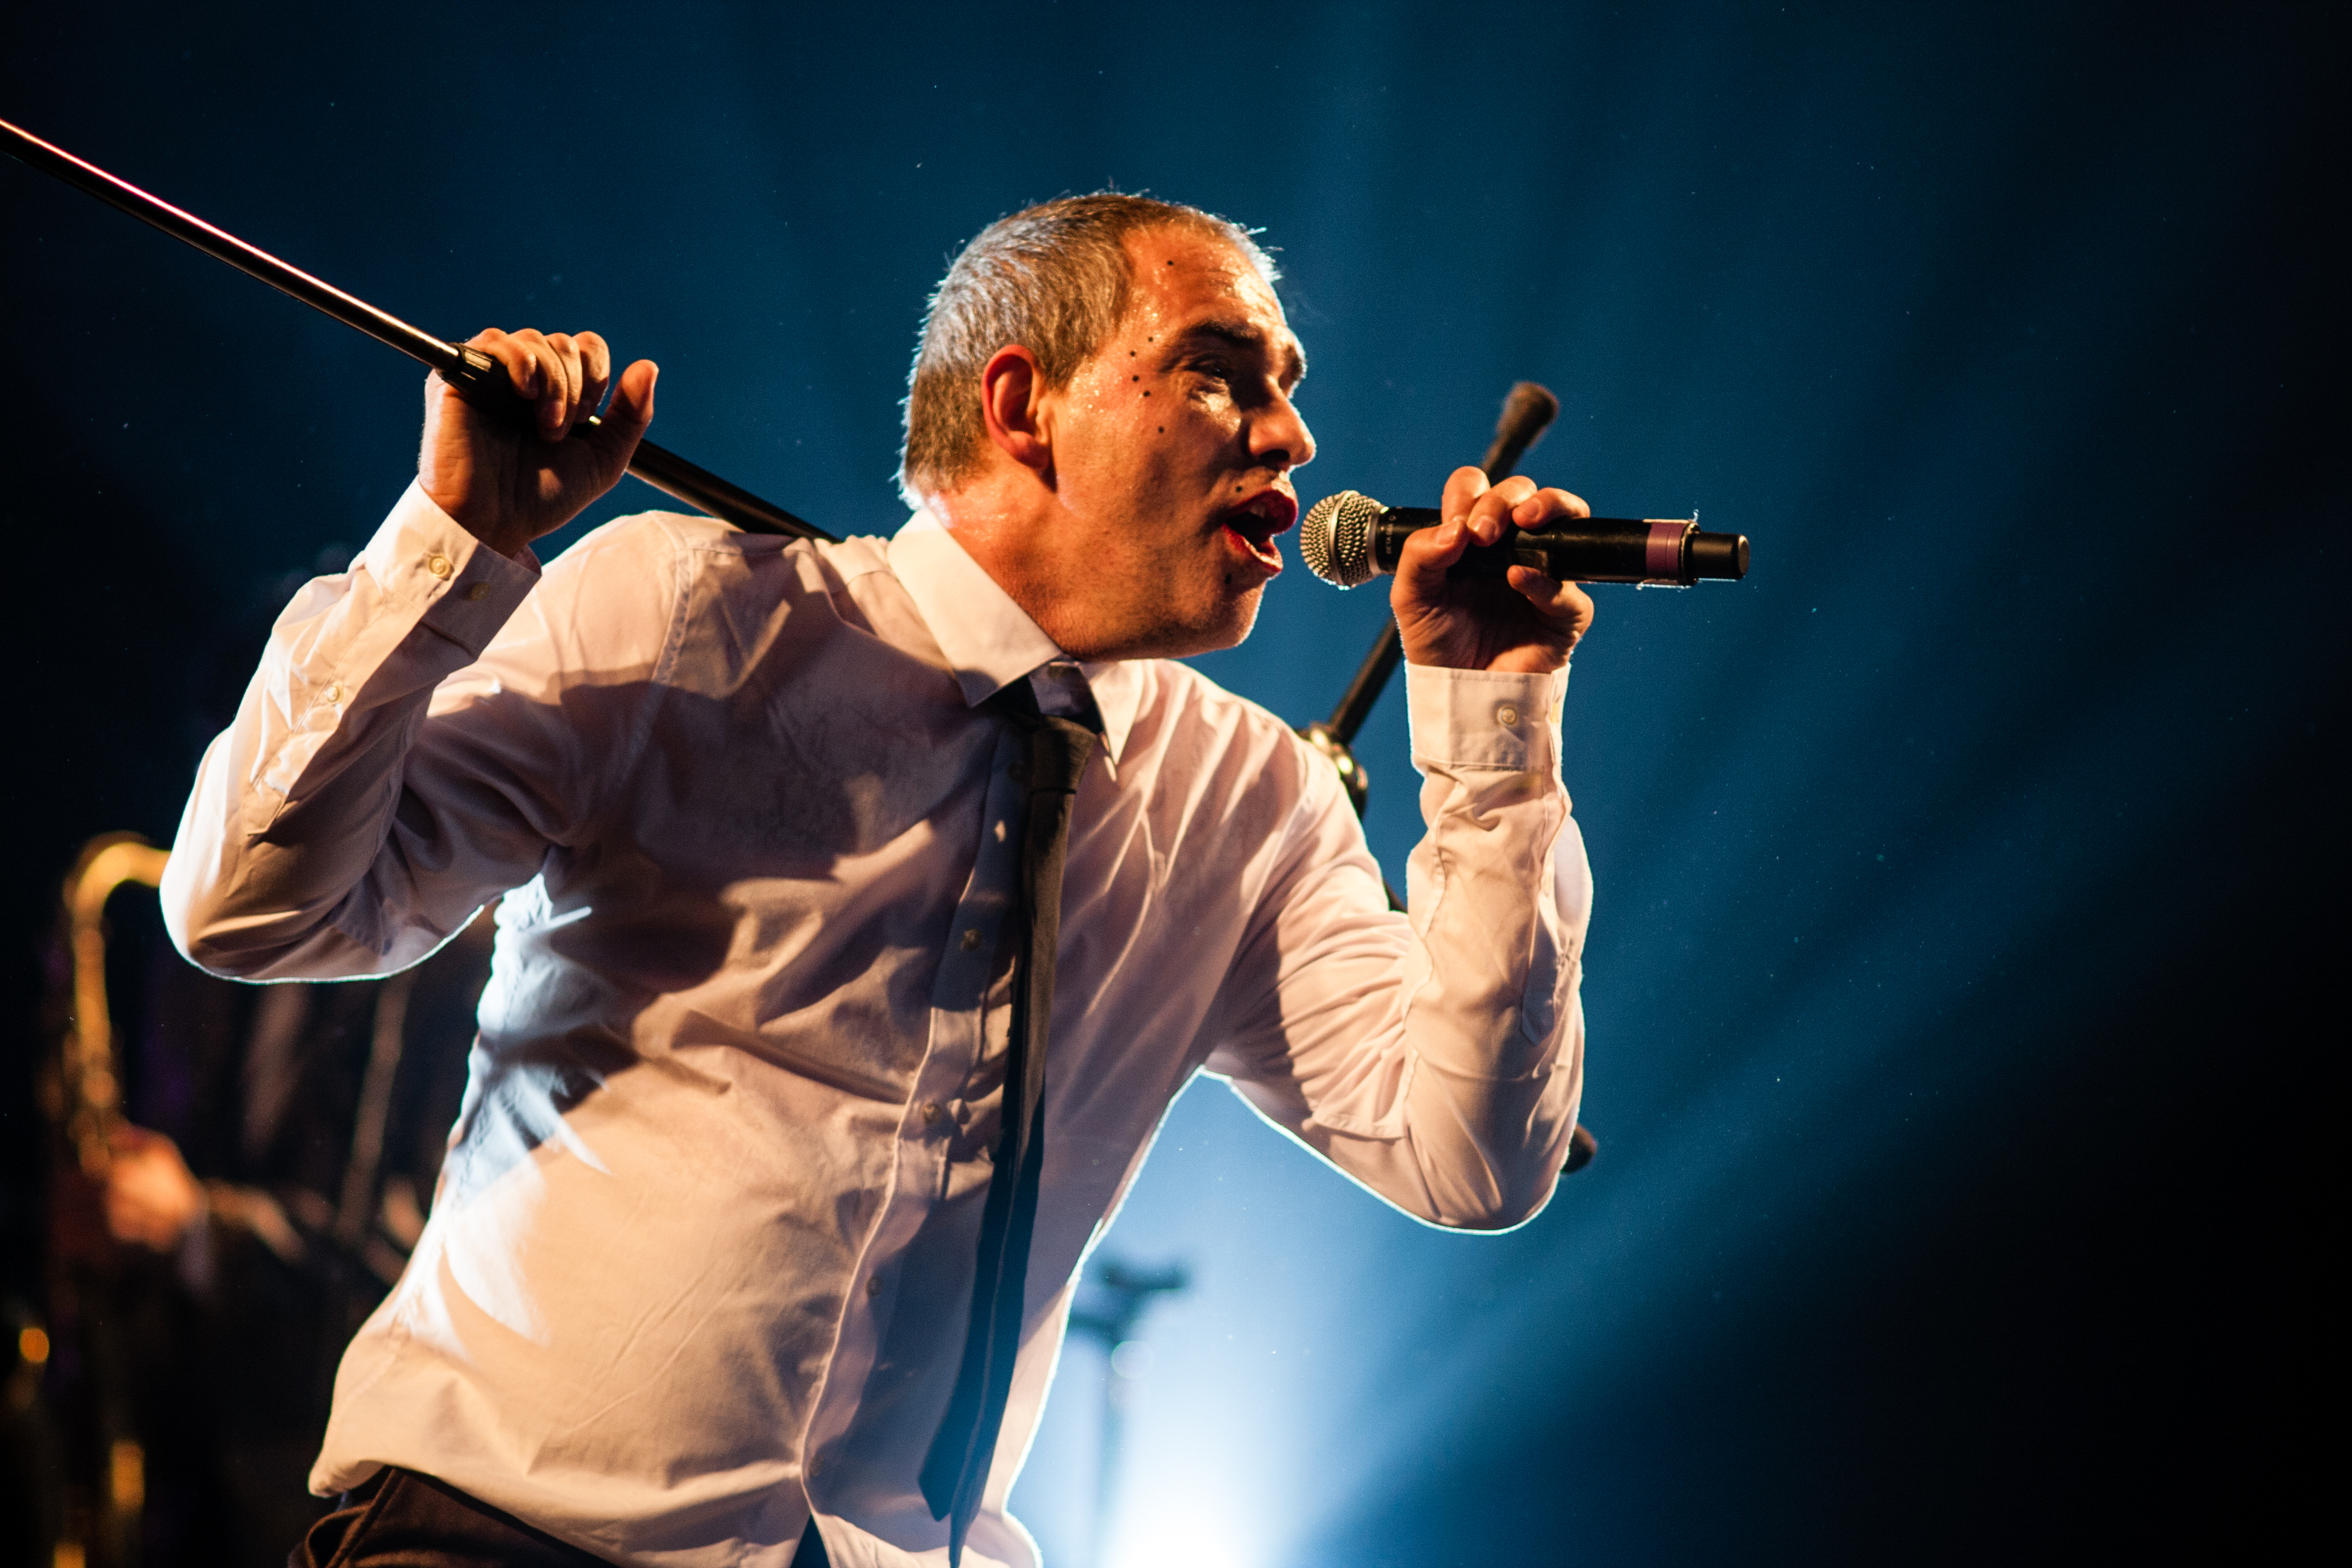
music, guitar, concert, live, musician, performance art, festival, stage, 2012, dour, marcel, orchestre, dour2012, marceletsonorchestre, performance, bassist, singing, guitarist, entertainment, performing arts, singer songwriter, musical theatre